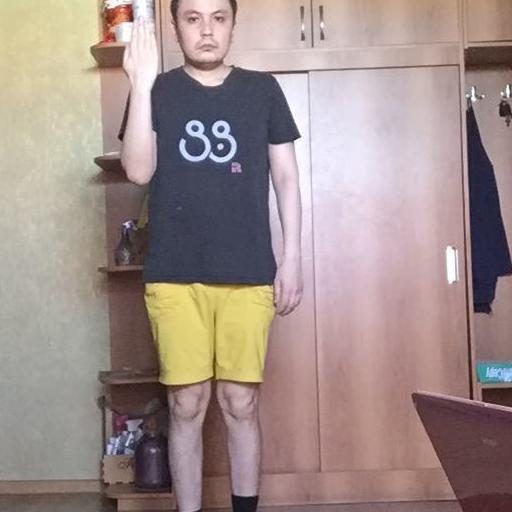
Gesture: no_gesture